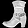
Label: Ankle boot